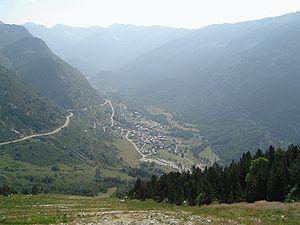
Porté-Puymorens est une commune française, située dans le département des Pyrénées-Orientales en région Occitanie.
Le Carol est une rivière du sud de la France et du nord de l'Espagne, et un sous-affluent de l'Èbre par le Sègre.